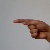
The image shows a hand gesture representing the letter 'G' in Indian Sign Language.